Mexico City Metro

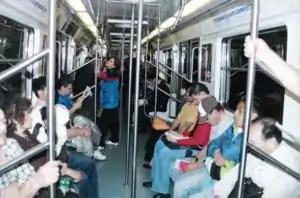
Interior of a subway on line 2 of the subway in Mexico City.

The maximum design speed limit is (average speed ) for rubber-tired rolling stock and (average speed ) for steel-wheeled rolling stock. Forced-air ventilation is employed and the top portion of windows can be opened so that passenger comfort is enhanced by the combination of these two types of ventilation. Like the rolling stock used in the Paris Métro and the Montreal Metro, the numbering of the Mexico City Metro's rolling stock are specified by year of design (not year of first use).